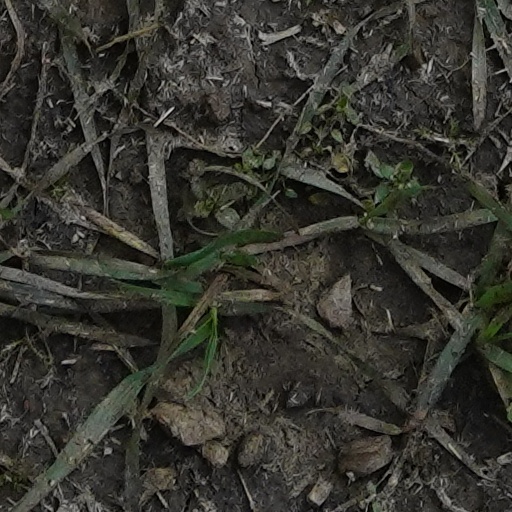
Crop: wheat